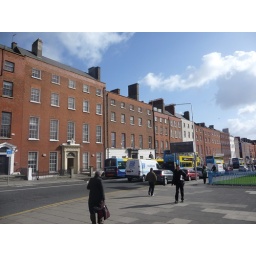
Cute houses in Dublin along the main street